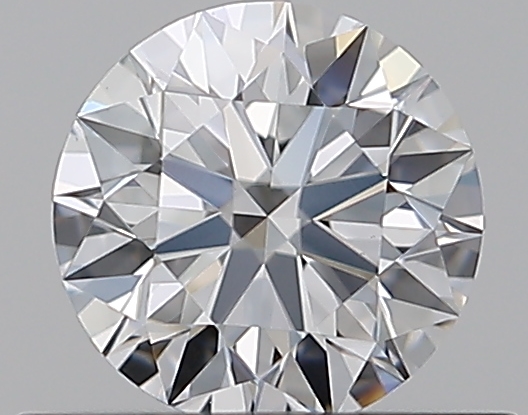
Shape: round
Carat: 0.5
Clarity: VVS2
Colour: D
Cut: EX
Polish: EX
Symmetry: EX
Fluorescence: N
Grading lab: GIA
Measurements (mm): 5.05 x 5.08 x 3.14